Bratsigovo

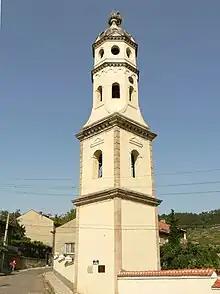
The tallest Eastern Orthodox bell-tower in the Balkans

Archeological evidence has shown that the area was inhabited by Thracians and later Slavs.